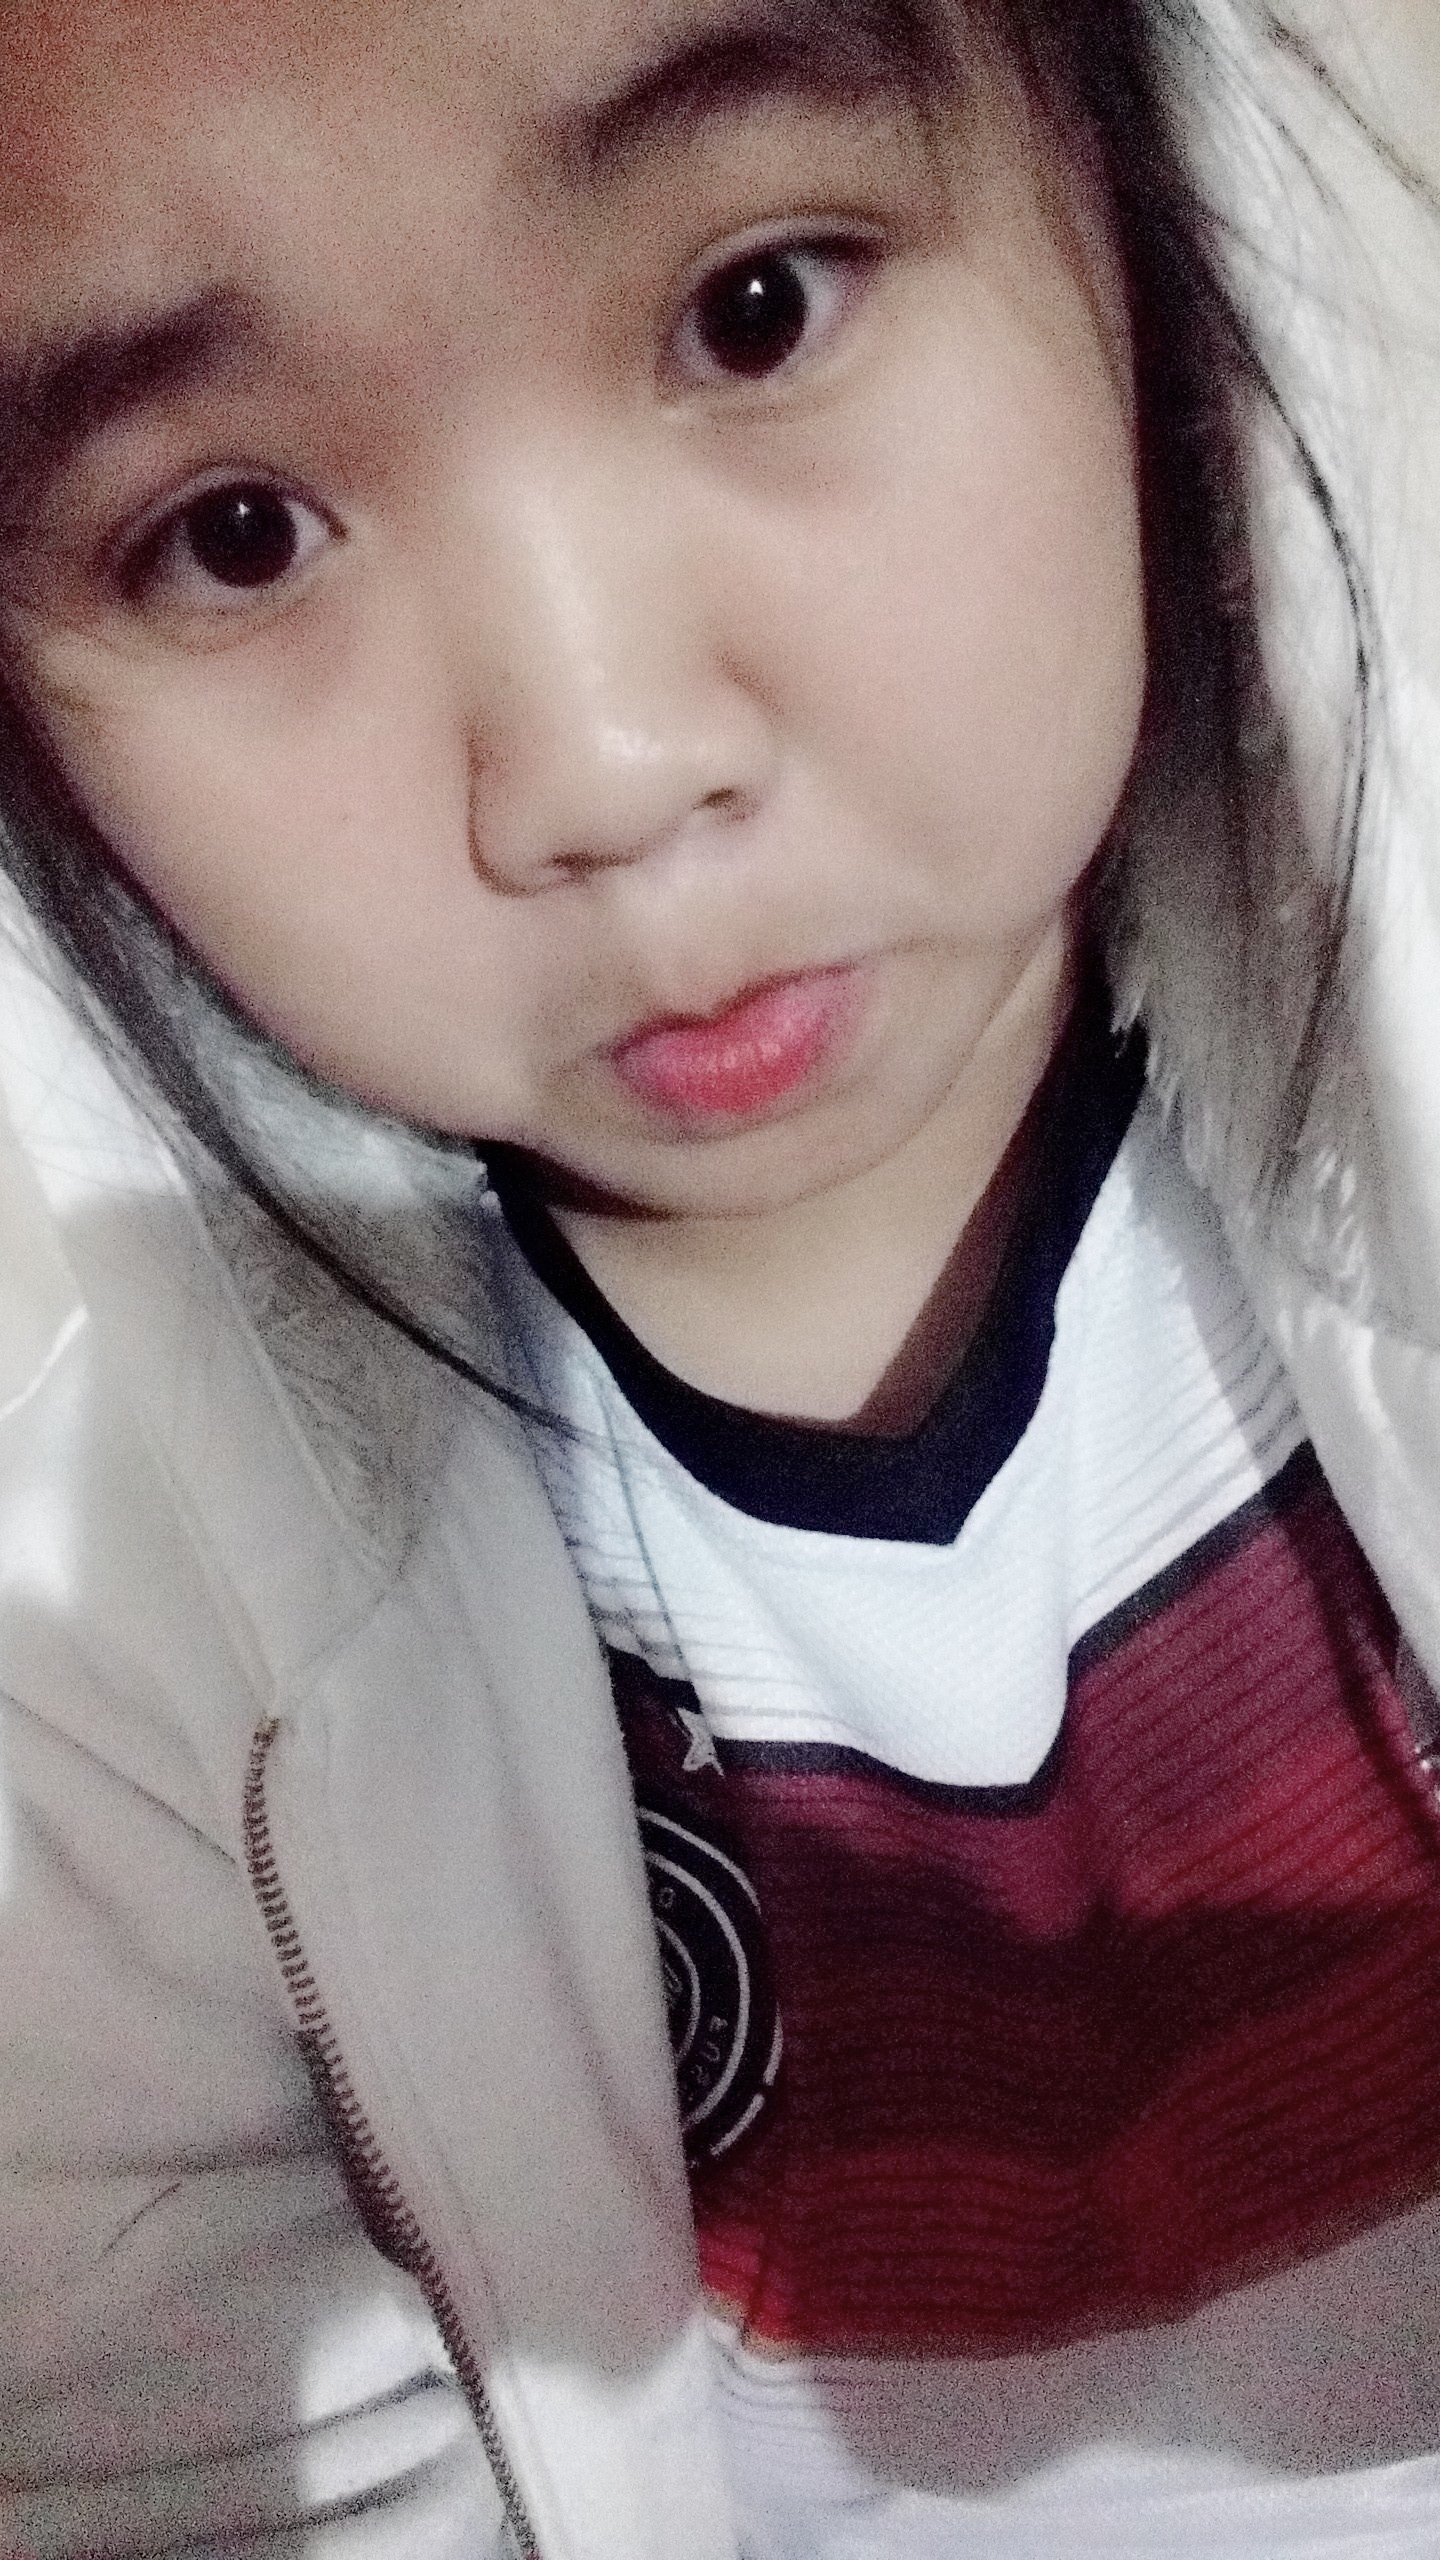
person, girl, white, photography, portrait, model, red, child, lady, pink, facial expression, smile, mouth, close up, human body, face, nose, infant, toddler, eye, head, skin, beauty, image, organ, tooth, emotion, brown hair, portrait photography